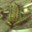
Label: frog